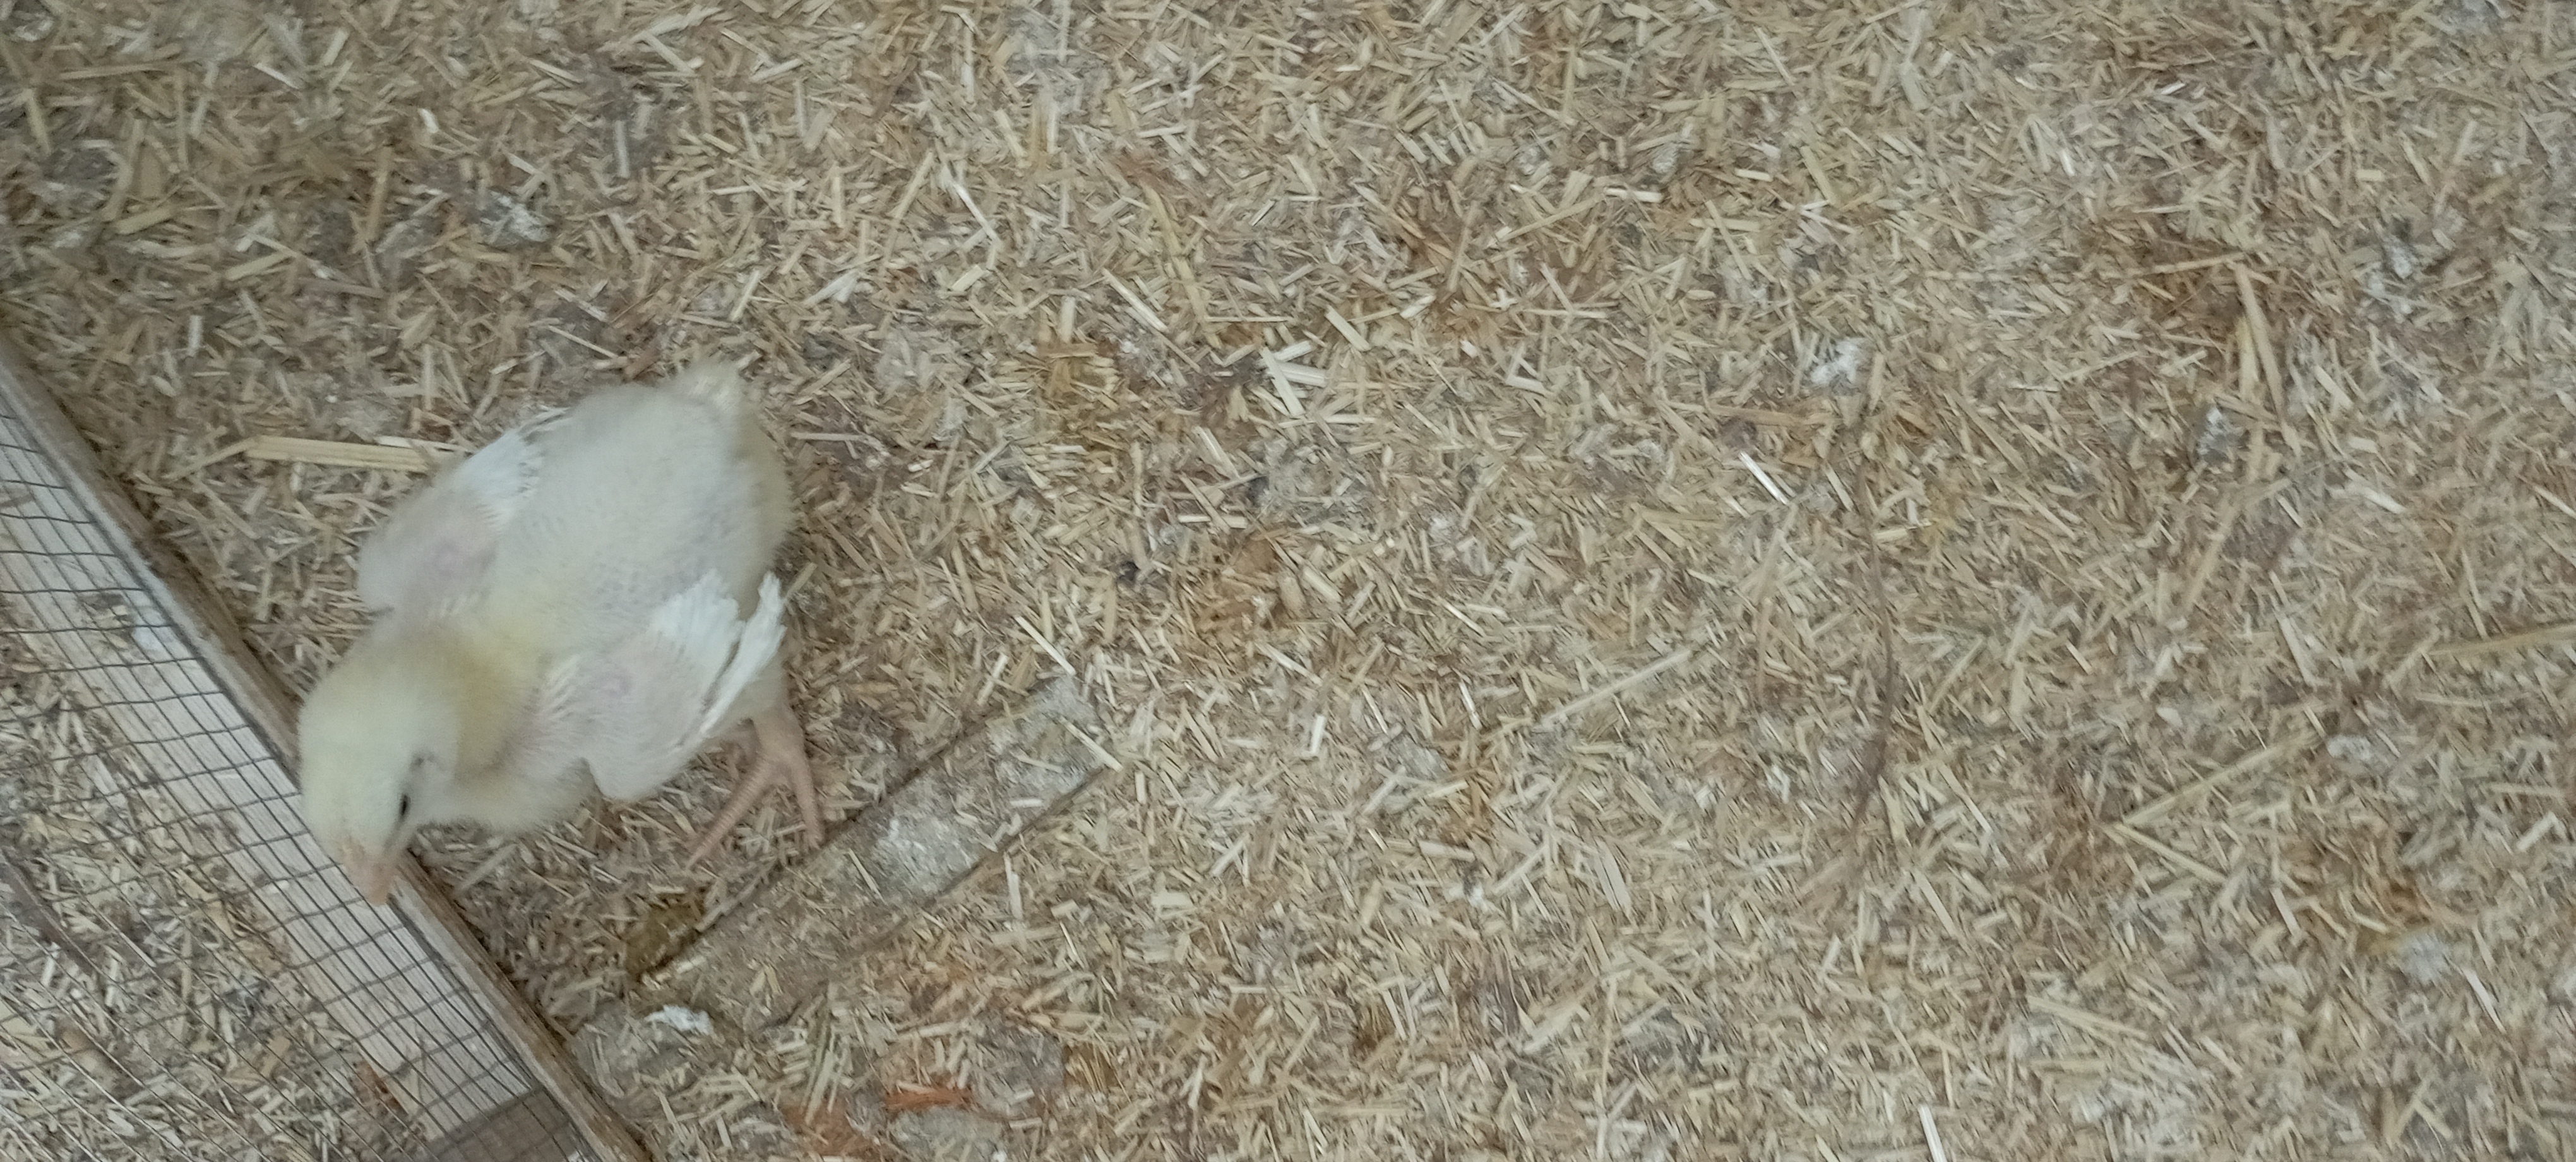
Weight: 408 g